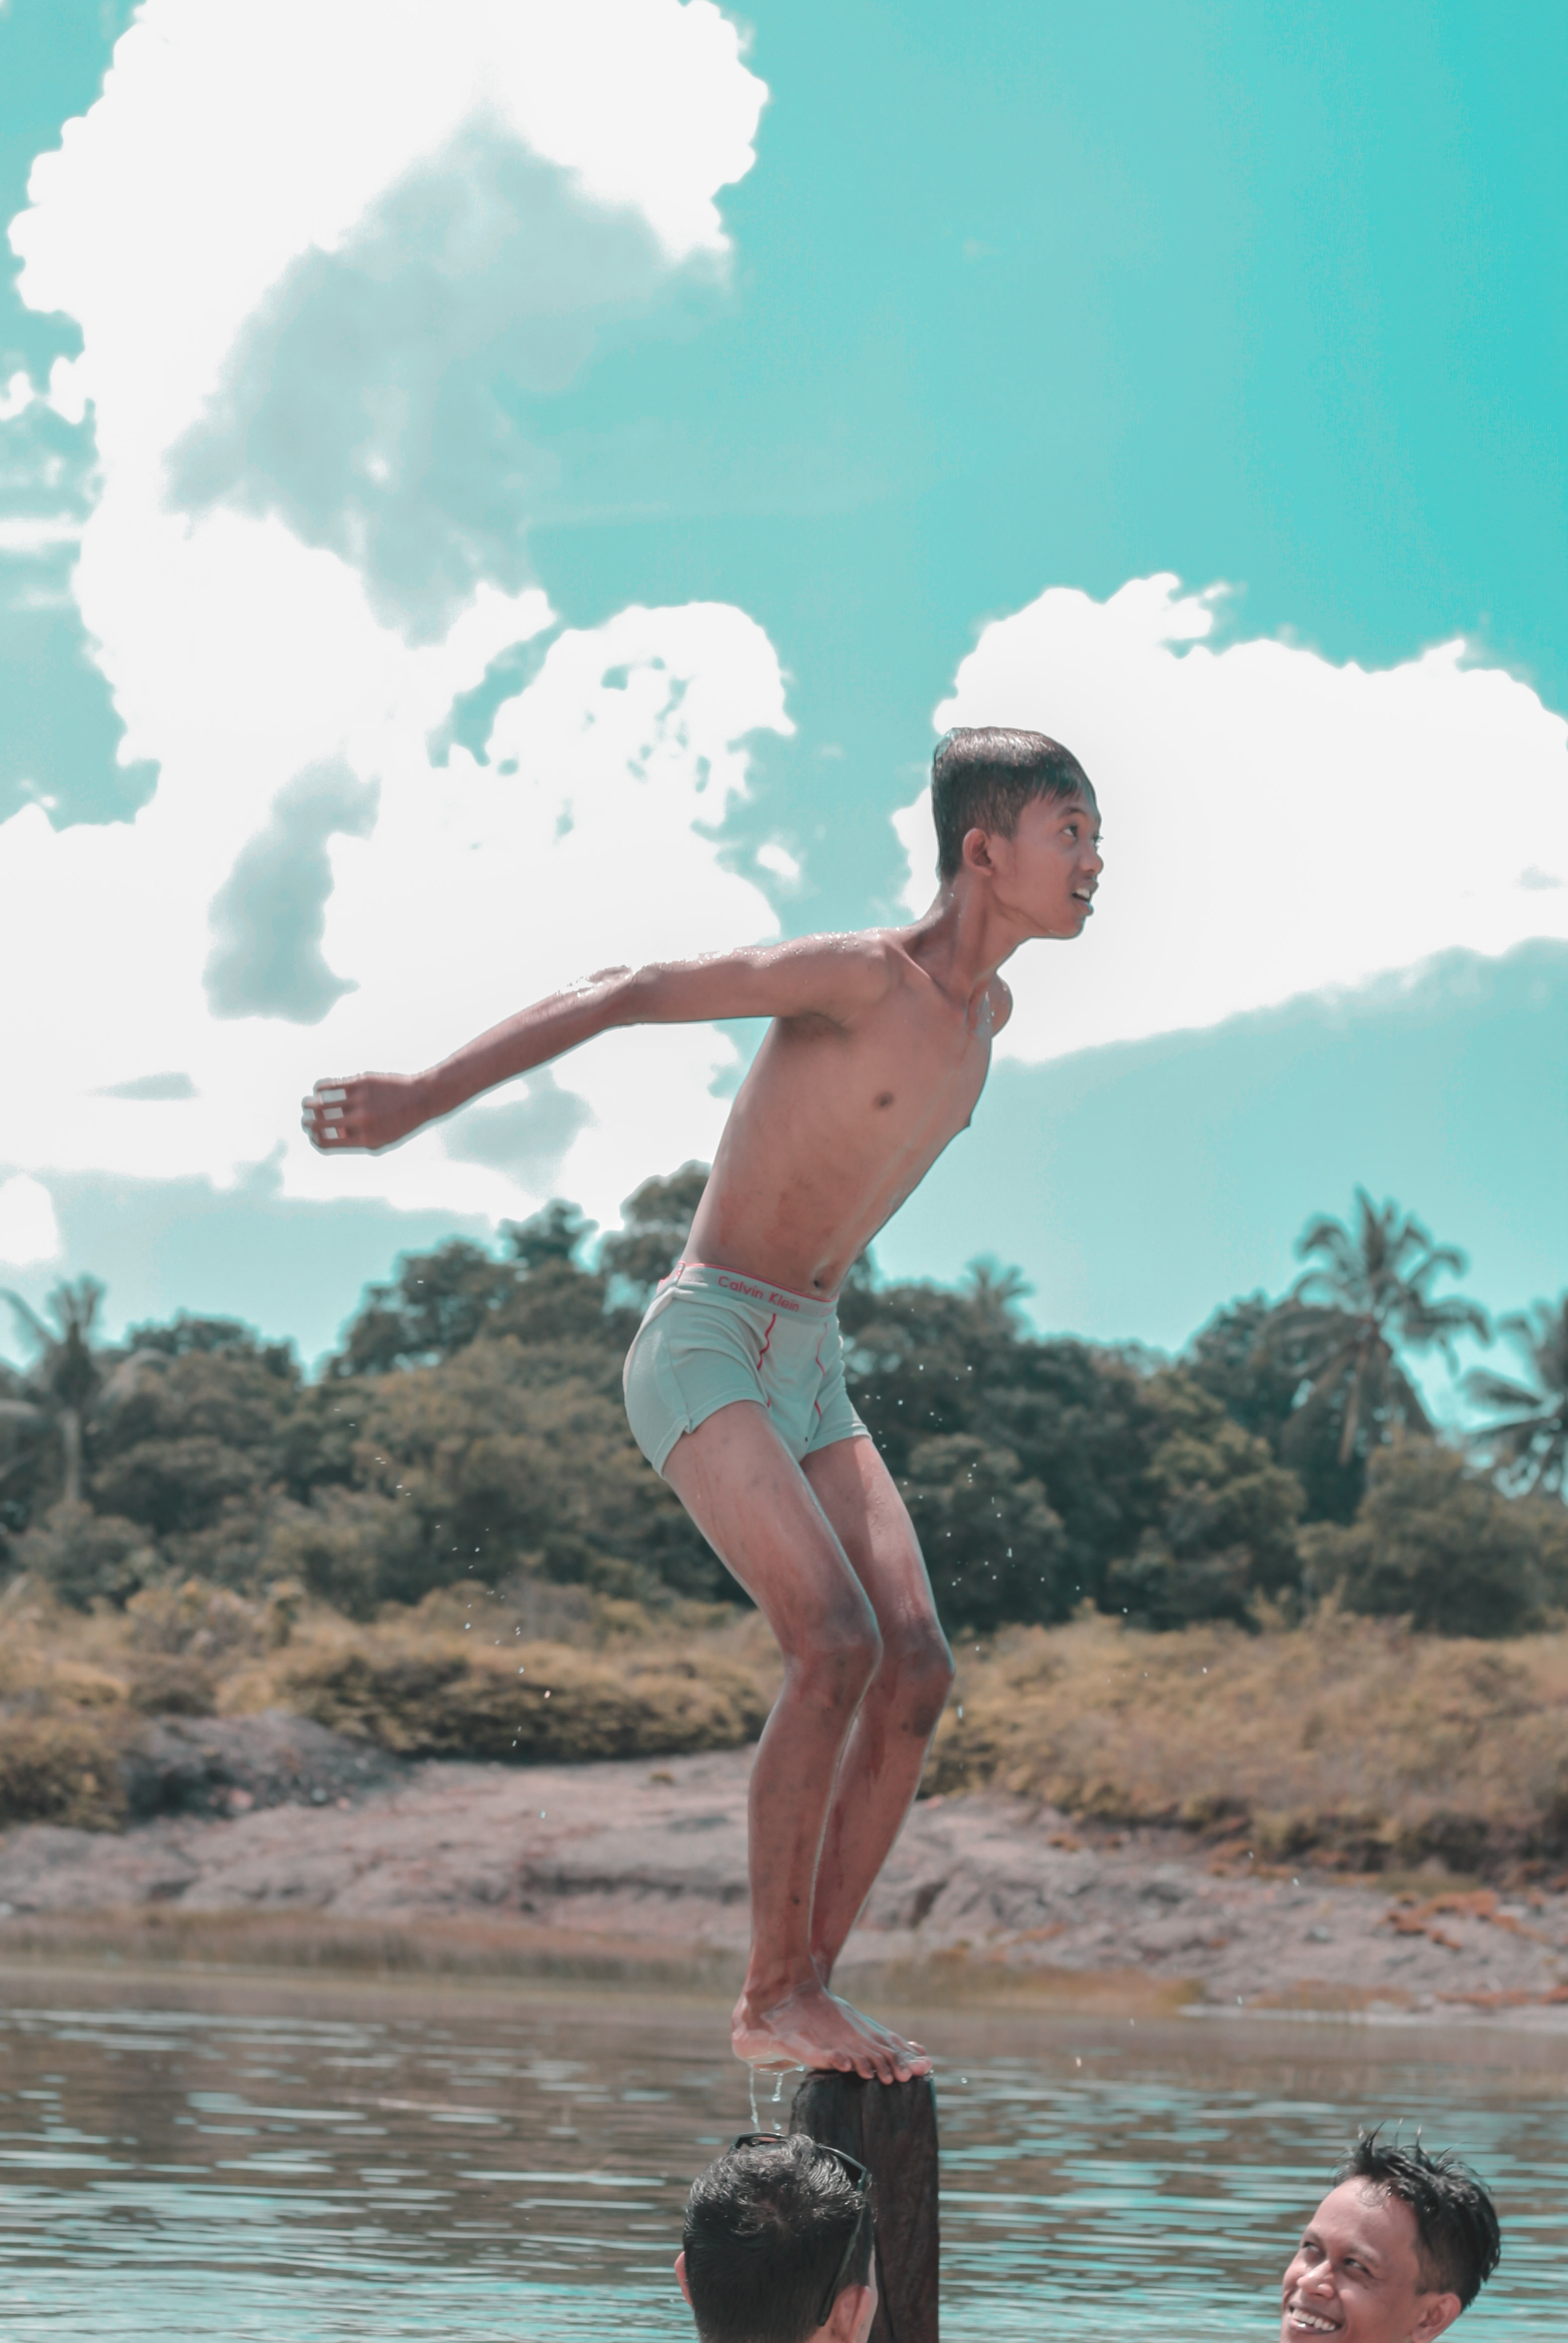
water, Barechested, sky, fun, standing, summer, muscle, vacation, human, happy, photography, recreation, leisure, river